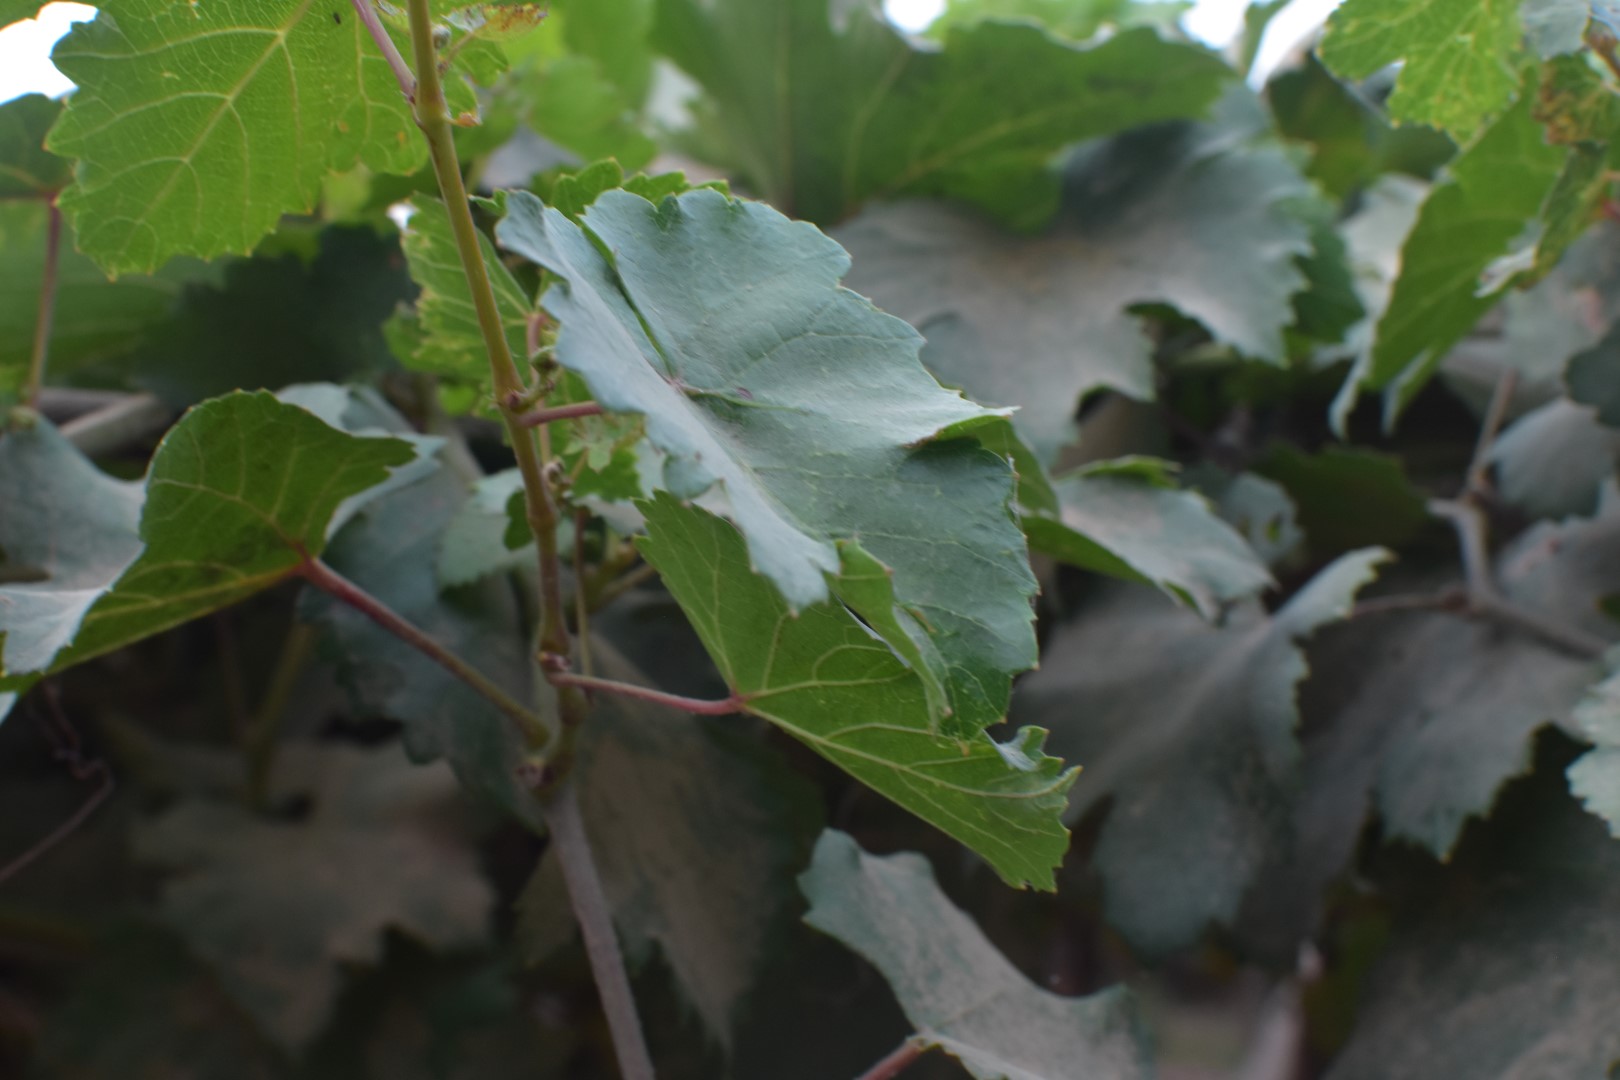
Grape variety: Kamali